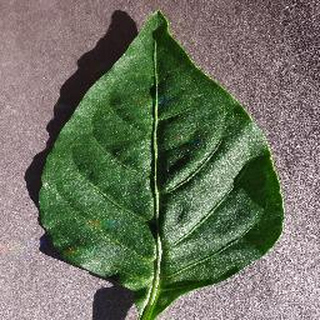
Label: healthy_bell_pepper